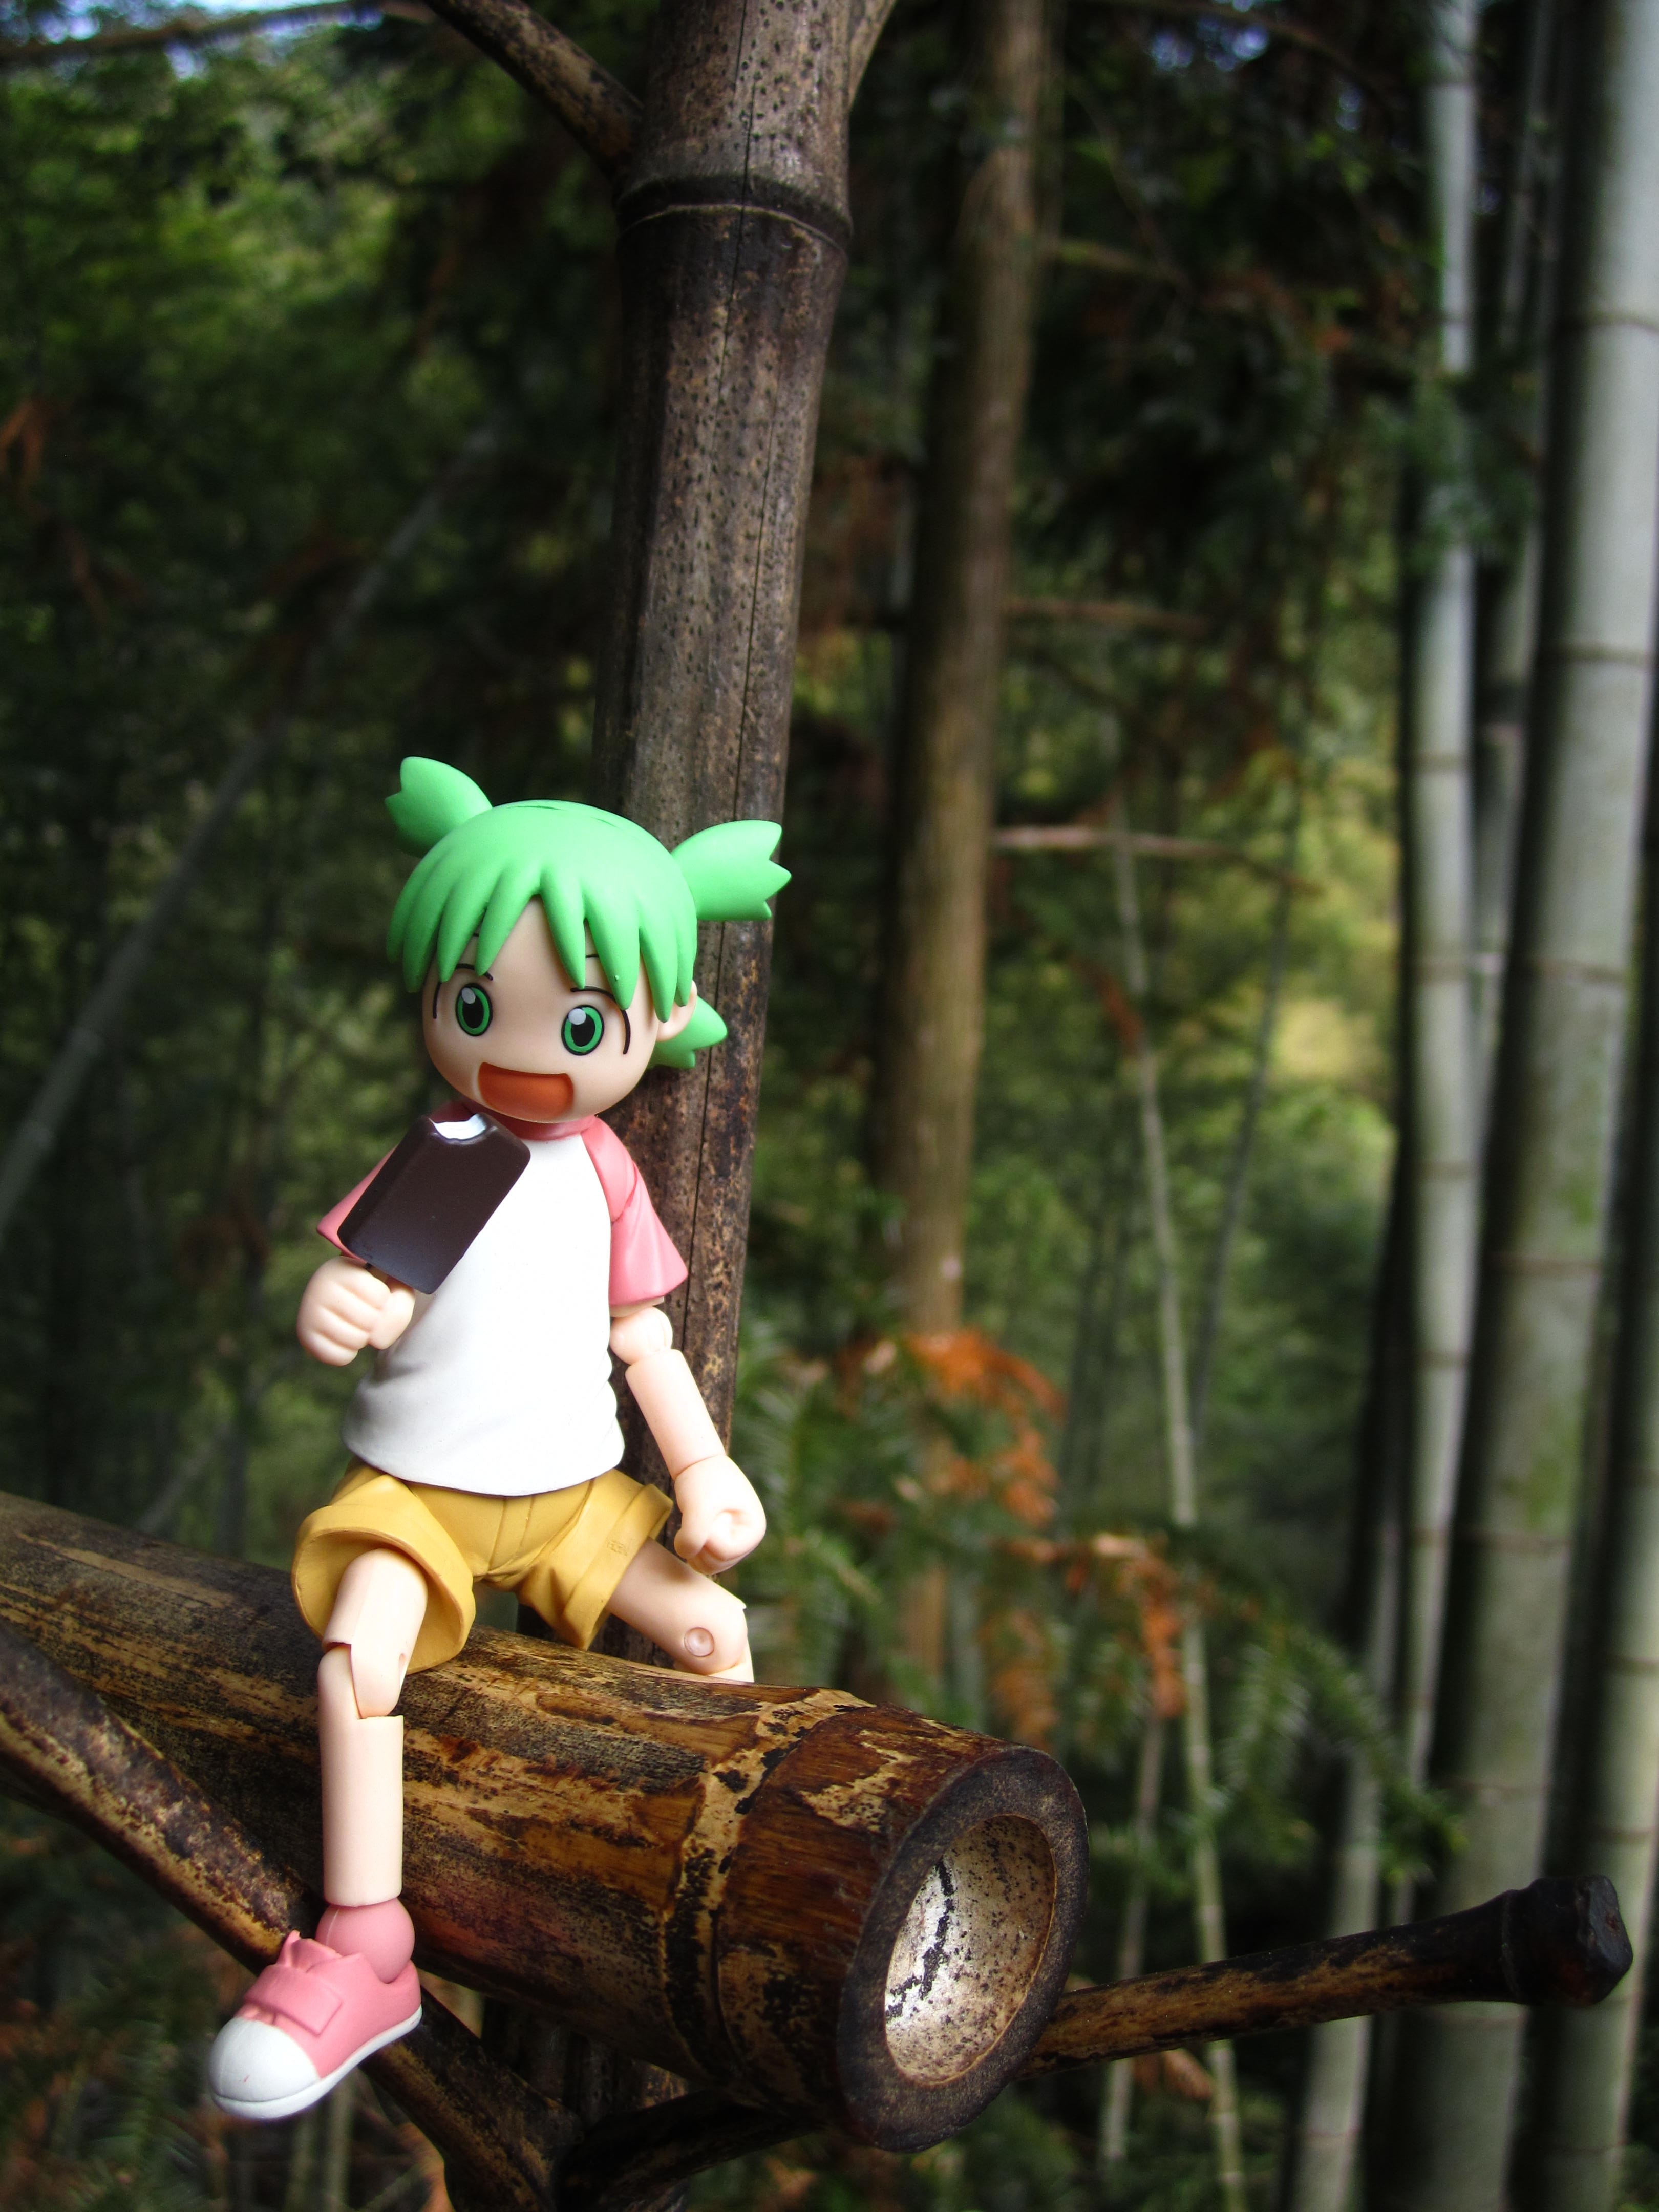
tree, forest, flower, statue, spring, green, jungle, child, doll, anime, four sisters